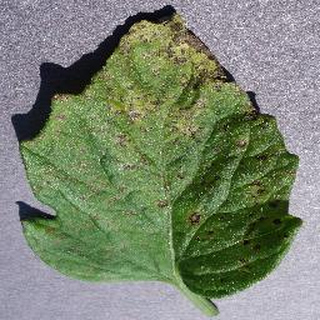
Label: tomato_septoria_leaf_spot